Emilia (Sítio do Picapau Amarelo)

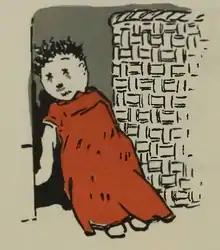
Emília in 1920

This time with Rabicó, the Viscount and Pedrinho, Lúcia and Emília returned to the Underwater Kingdom as Lúcia receives a letter from the fishes, stating that the Prince, after her sudden departure, was left in sadness. At the Kingdom, for everyone's surprise, the Viscount reveals himself to have the mind of an intellectual biologist. He and his people, for Emília's delight, are invited by Narizinho to visit their ranch. Emília insists to Mrs. Benta to exchange one of the cows for a whale from the Kingdom. As one of the guests, Miss Sardine (a pilchard), gets fried after she confuses Aunt Nastácia's boiling oil with a swimming pool, the Prince and his subjects decide to leave the Yellow Woodpecker Ranch. However, Lúcia had yet no rescue the Prince, as he had "unlearned the art of swimming" after too much time away from the water.